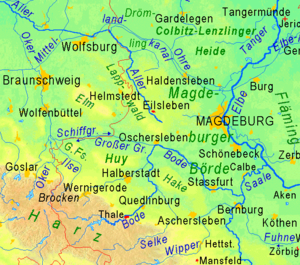
La Magdeburger Börde est une plaine fertile située au centre de la Saxe-Anhalt, en Allemagne.